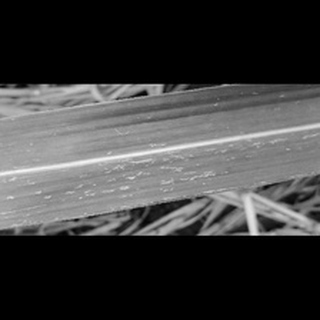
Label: sugarcane_mosaic